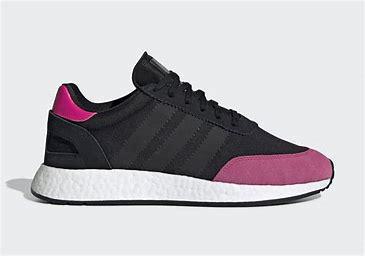
Brand: Adidas
Model: I 5923